Florida State Seminoles women's basketball

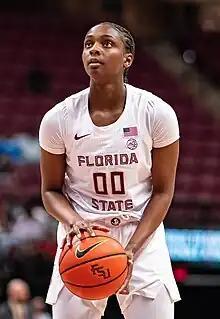
Ta'Niya Latson received multiple accolades during her time as a Seminole.

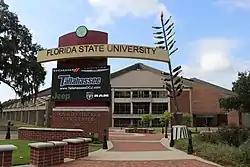
The Donald L. Tucker Center, home of the Seminoles.

The Seminoles play all of their home games at the Donald L. Tucker Center. It is a multi-purpose facility which has hosted over 25 years worth of Seminole games.